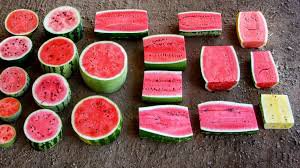
Label: Watermelon